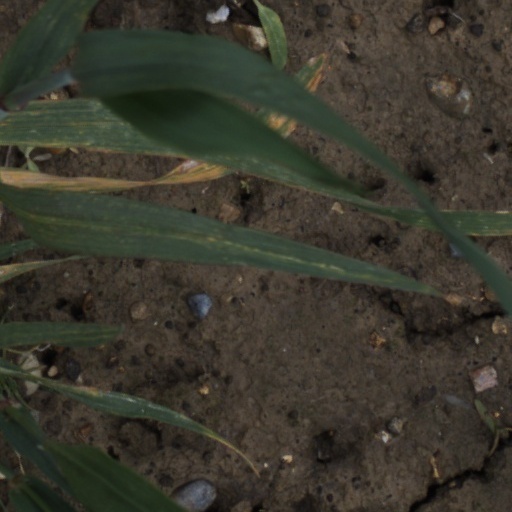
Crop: wheat